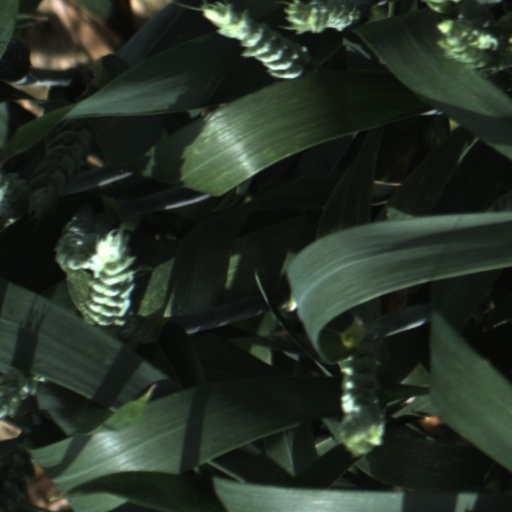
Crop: wheat